Nyāya Sūtras

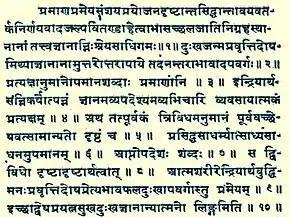

The first sutra 1.1.1 of the text asserts its scope and the following sixteen categories of knowledge as a means to gain competence in any field of interest: